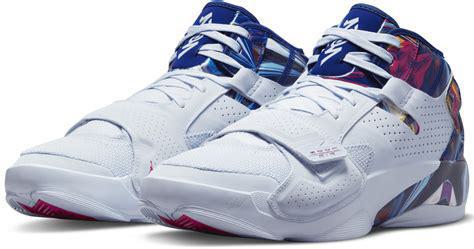
Brand: Jordan
Model: Zion 2